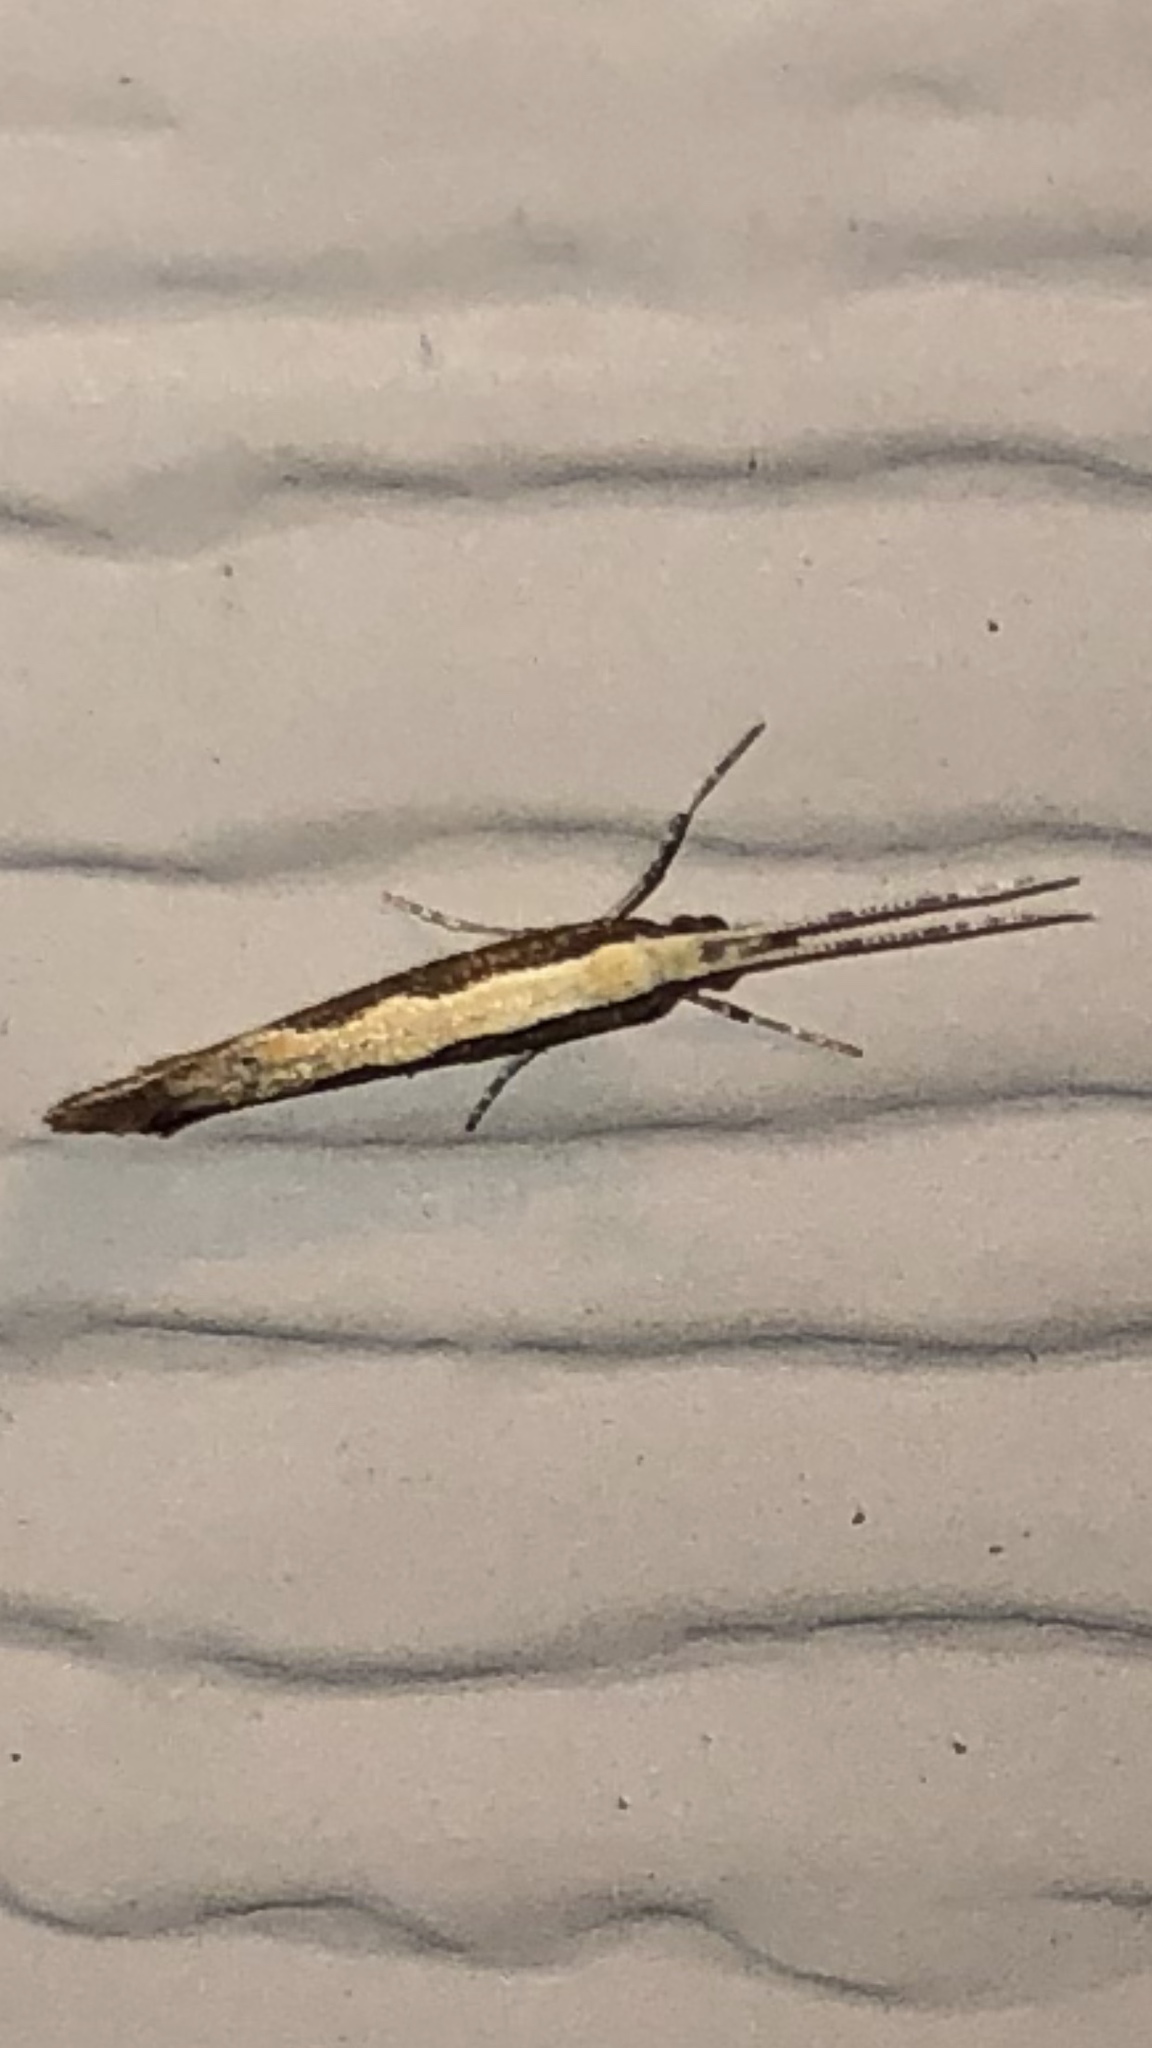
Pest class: diamondback_moth